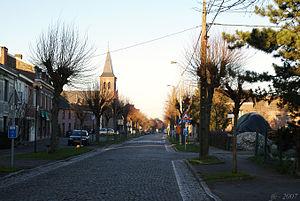
Lanaye: rue du Village
Lanaye est une section de la commune belge de Visé située en Région wallonne dans la province de Liège.